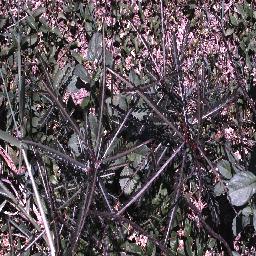
Label: parkinsonia